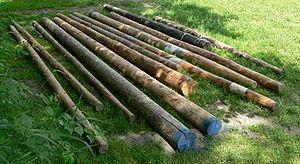
Le Caber est un événement sportif traditionnel écossais qui consiste à lancer un tronc d'arbre ou une poutre de plus de 4 mètres de long. Contrairement à une croyance répandue, le but n'est pas de lancer le tronc le plus loin possible, mais de lui faire faire un demi-tour complet : lors d'un lancer parfait, l'extrémité qui était au sommet touche le sol avec un angle de 90°.